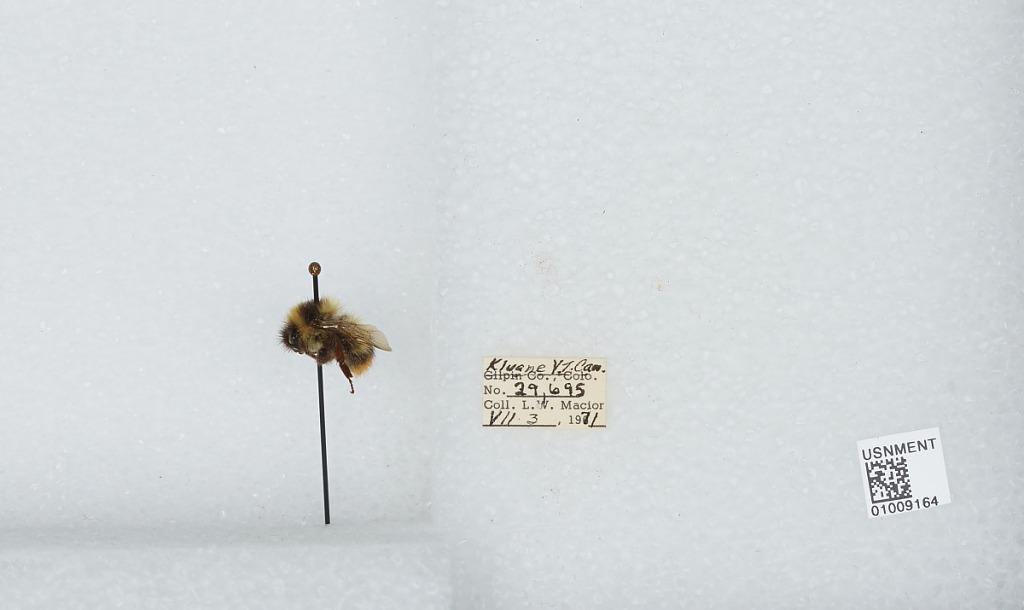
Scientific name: Bombus (Alpinobombus) hyperboreus Schönherr
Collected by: L. Macior
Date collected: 1971-7-3
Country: Canada
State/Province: Yukon Territory
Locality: Kluane
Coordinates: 60.75, -139.5